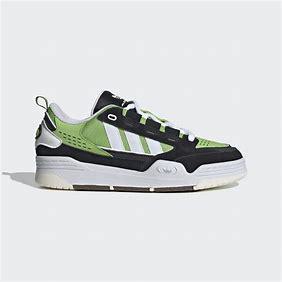
Brand: Adidas
Model: ADI2000